Russian Australians

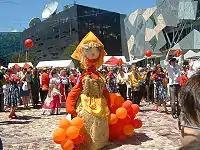
Celebration of Maslenitsa in Federation Square, Melbourne

Up to 250,000 people a year emigrated from the Russian Empire to countries such as the United States, Canada, Argentina and Brazil towards the end of the 19th century. Australia was a much less popular destination, with only 300 Russians leaving for Australia in 1890. According to the Census in 1891, the number of Russians living in Australia was 2881, comprising 2350 men and 531 women.